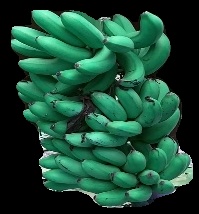
Variety: rasbale
Grade: grade1